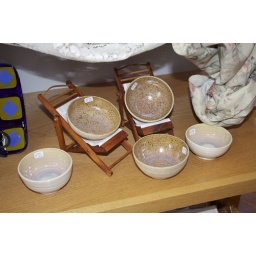
Mini bowls in lounge chairs